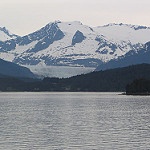
Scene: Outdoor